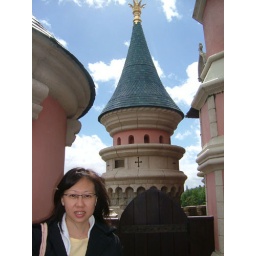
92 One of the tower in the castle